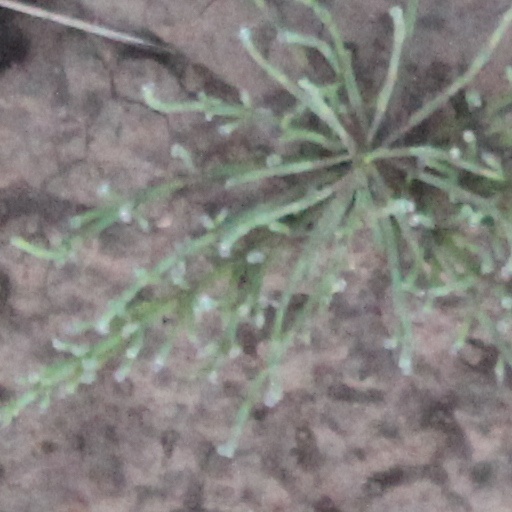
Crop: wheat